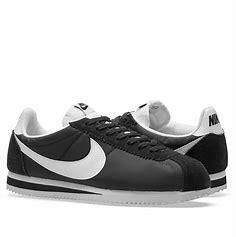
Brand: Nike
Model: Classic Cortez Nylon